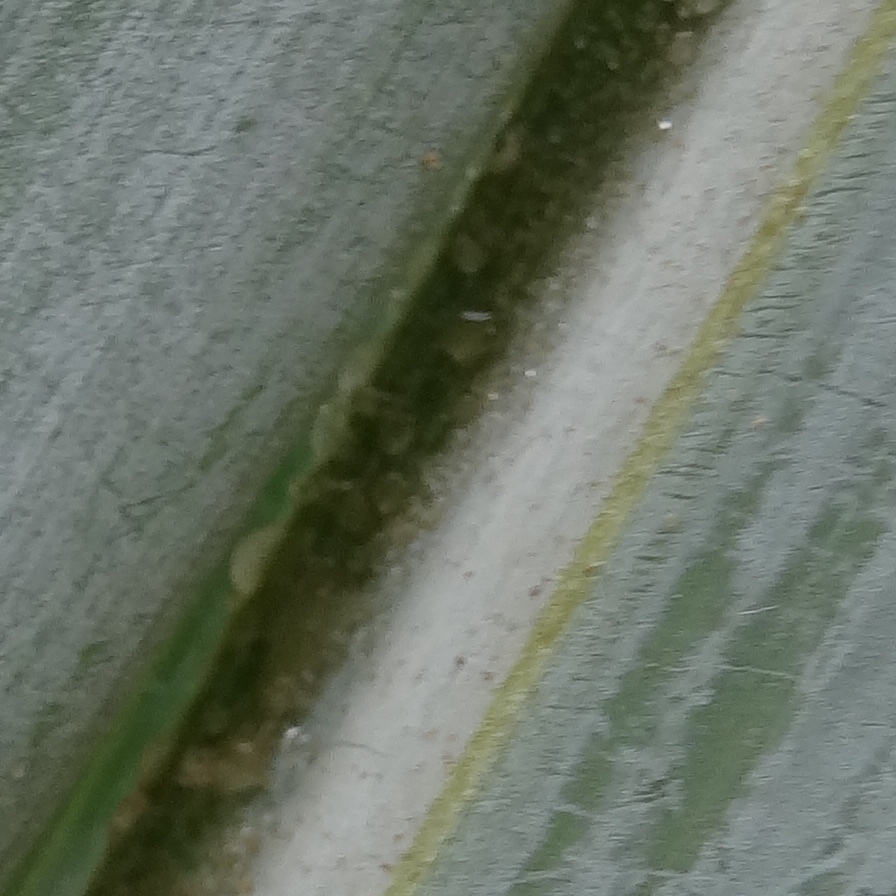
Label: Honey